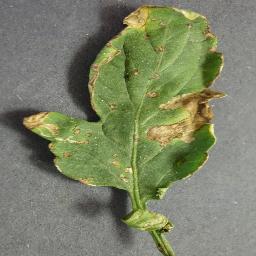
Label: Tomato___Bacterial_spot